Rick Rojatt

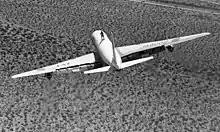
Rojatt strapped to a DC-8, 1976

Rick Rojatt is a Canadian stuntman, and the inspiration for the Human Fly comic book character.